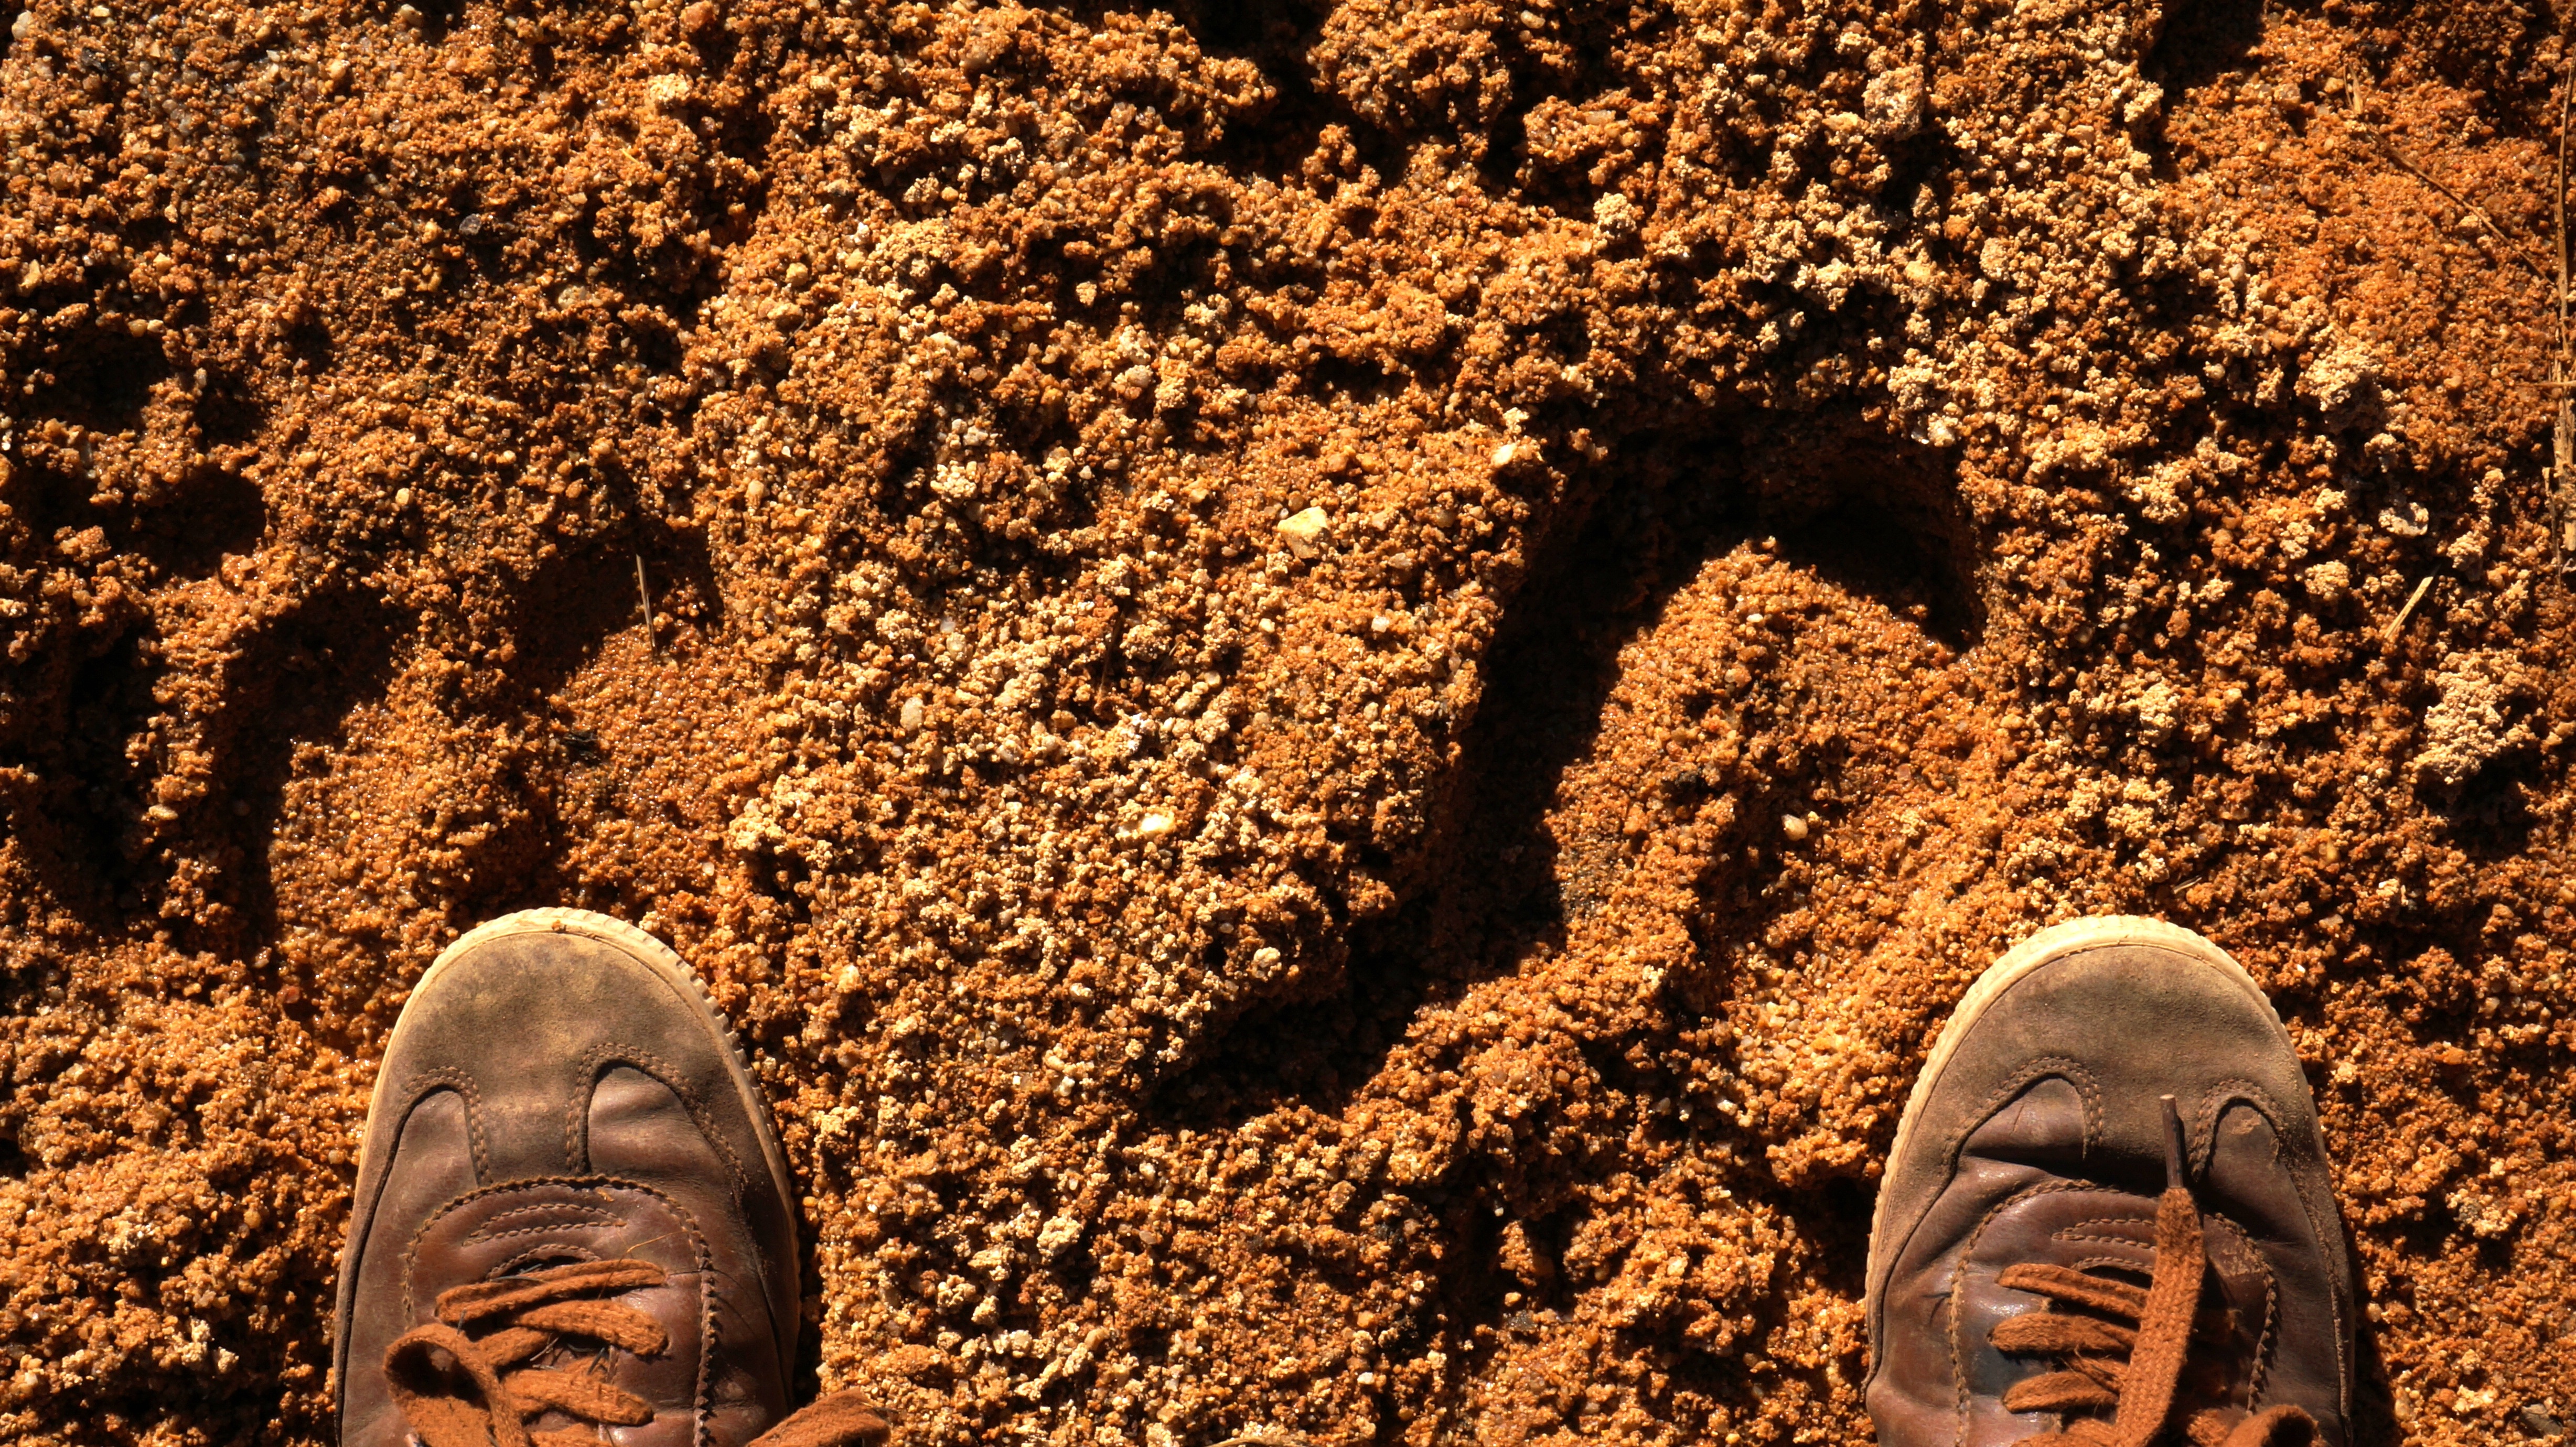
sand, rock, ground, leaf, desert, mud, foot, autumn, soil, geology, temple, boots, sarin, mouding, yuanmou